Stielhandgranate

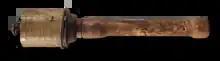
"Stielhandgranate" 43 with a "splitterring" fragmentation sleeve

The M24 lacked effectiveness against hard targets such as tanks and buildings. A common solution was an improvised "bundle charge", officially known as "Geballte Ladung" (English: "interconnected charge"). The heads of a number of M24 grenades – their handles and fuses removed – would be strapped around a complete grenade, usually with simple rope, cloth, or metal wire, a solution initially invented during World War I using M15, M16 and M17 grenades. These "bundle charges" could be crafted with up to six additional heads around the complete grenade, the most common styles being the addition of four or six M24 heads.